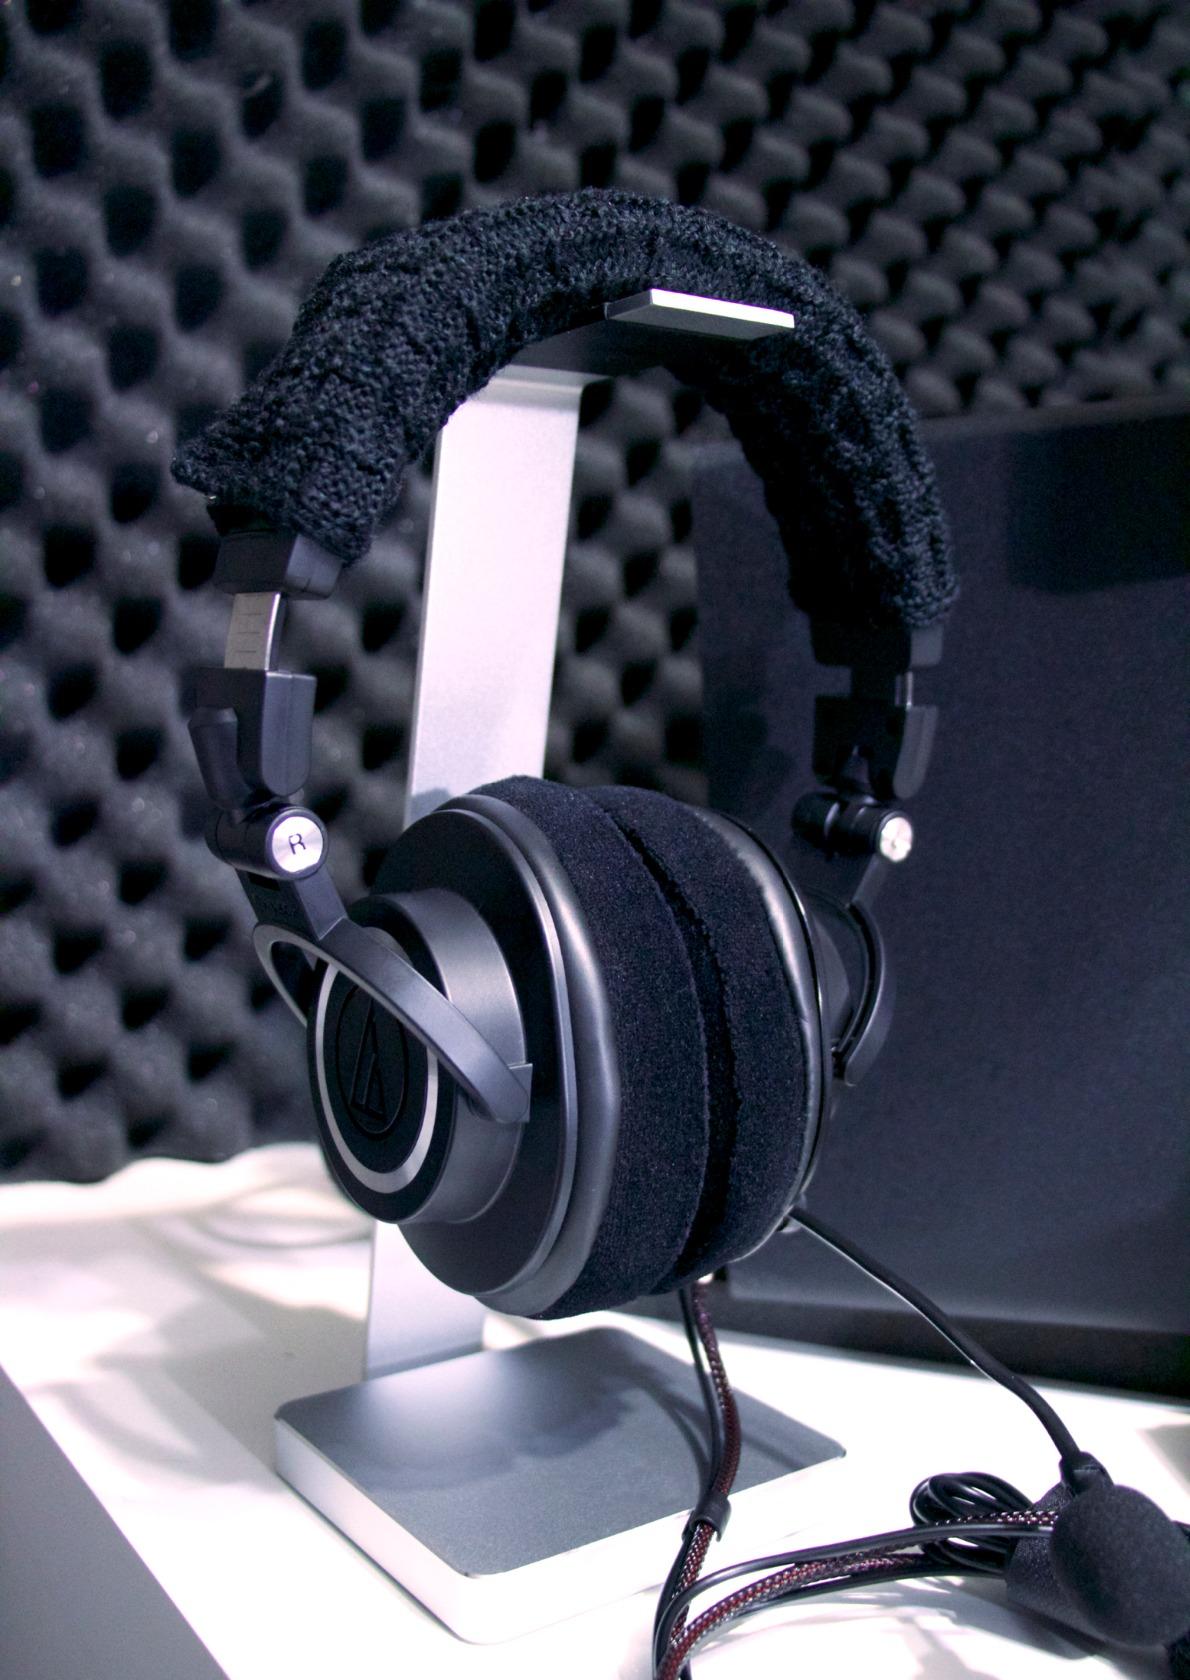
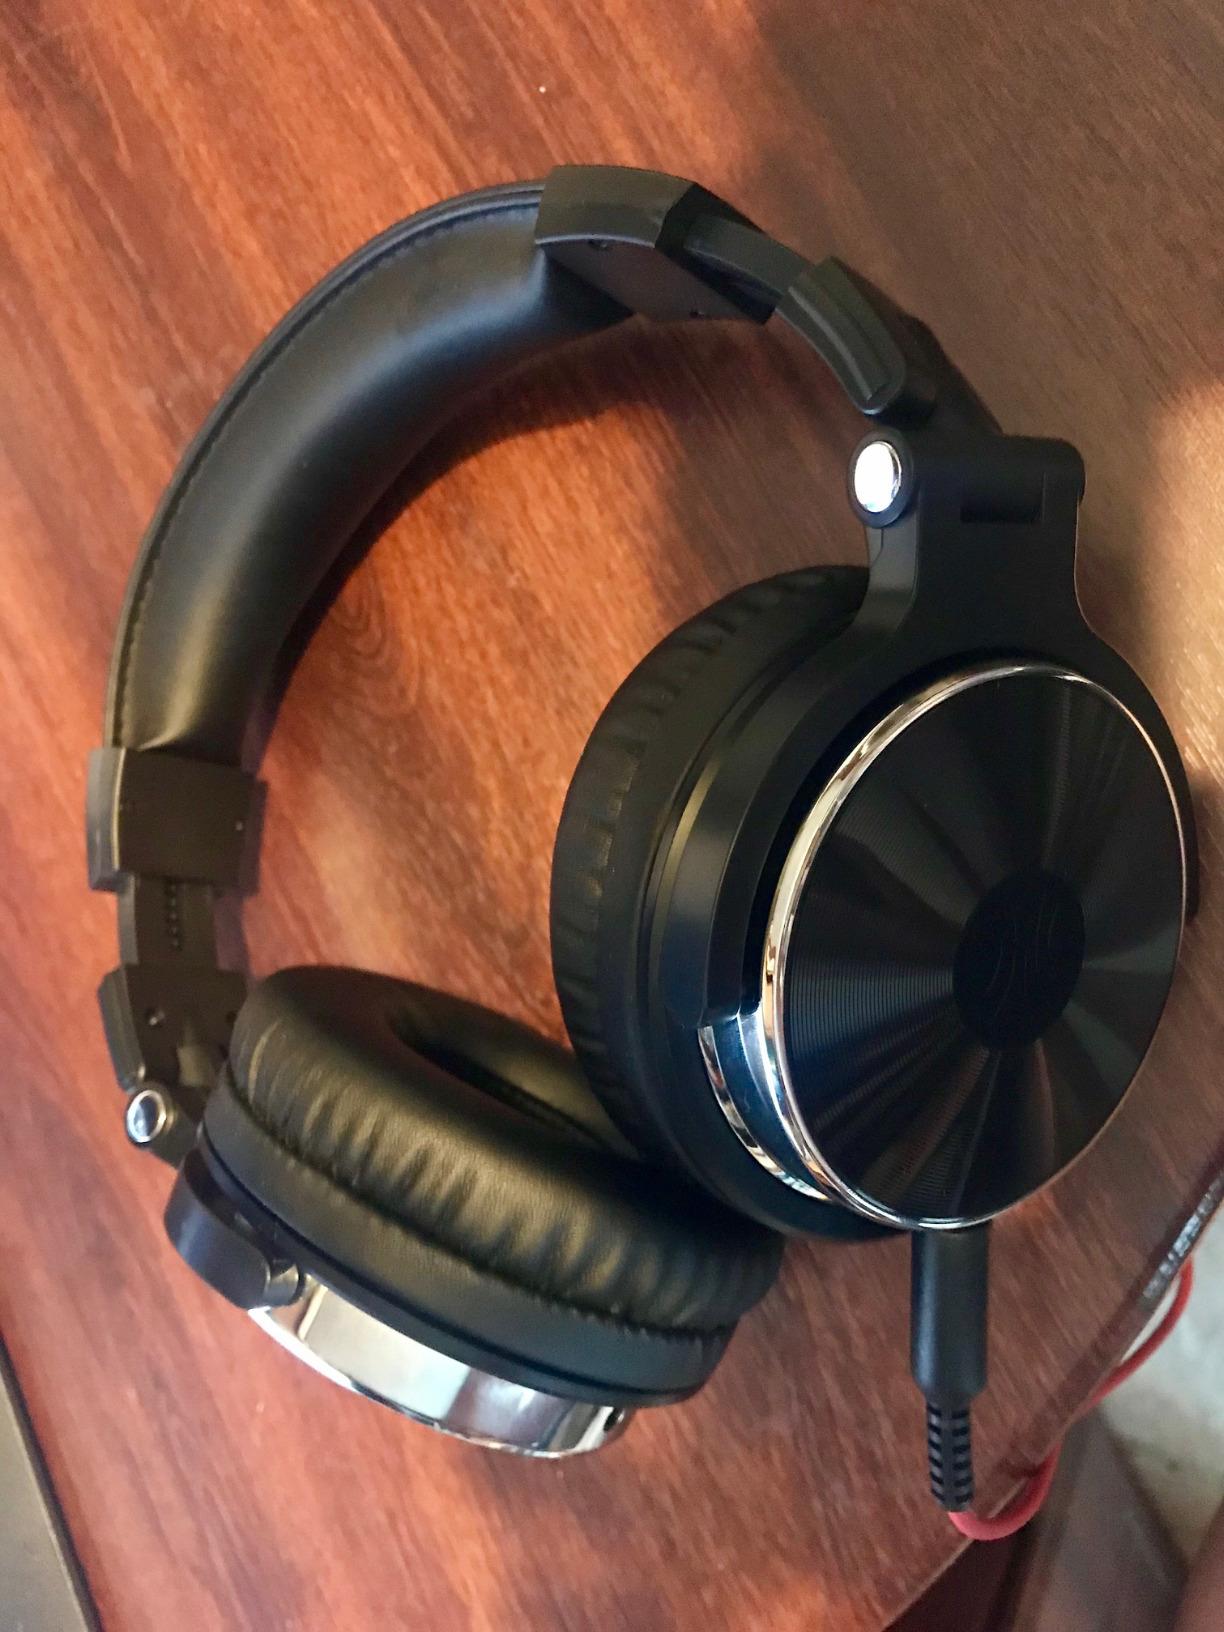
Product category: headphones
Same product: no